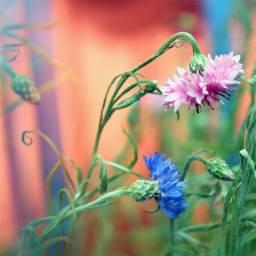
cornflower (Centaurea cyanus) in a pot which is standing in front of a red painted wall